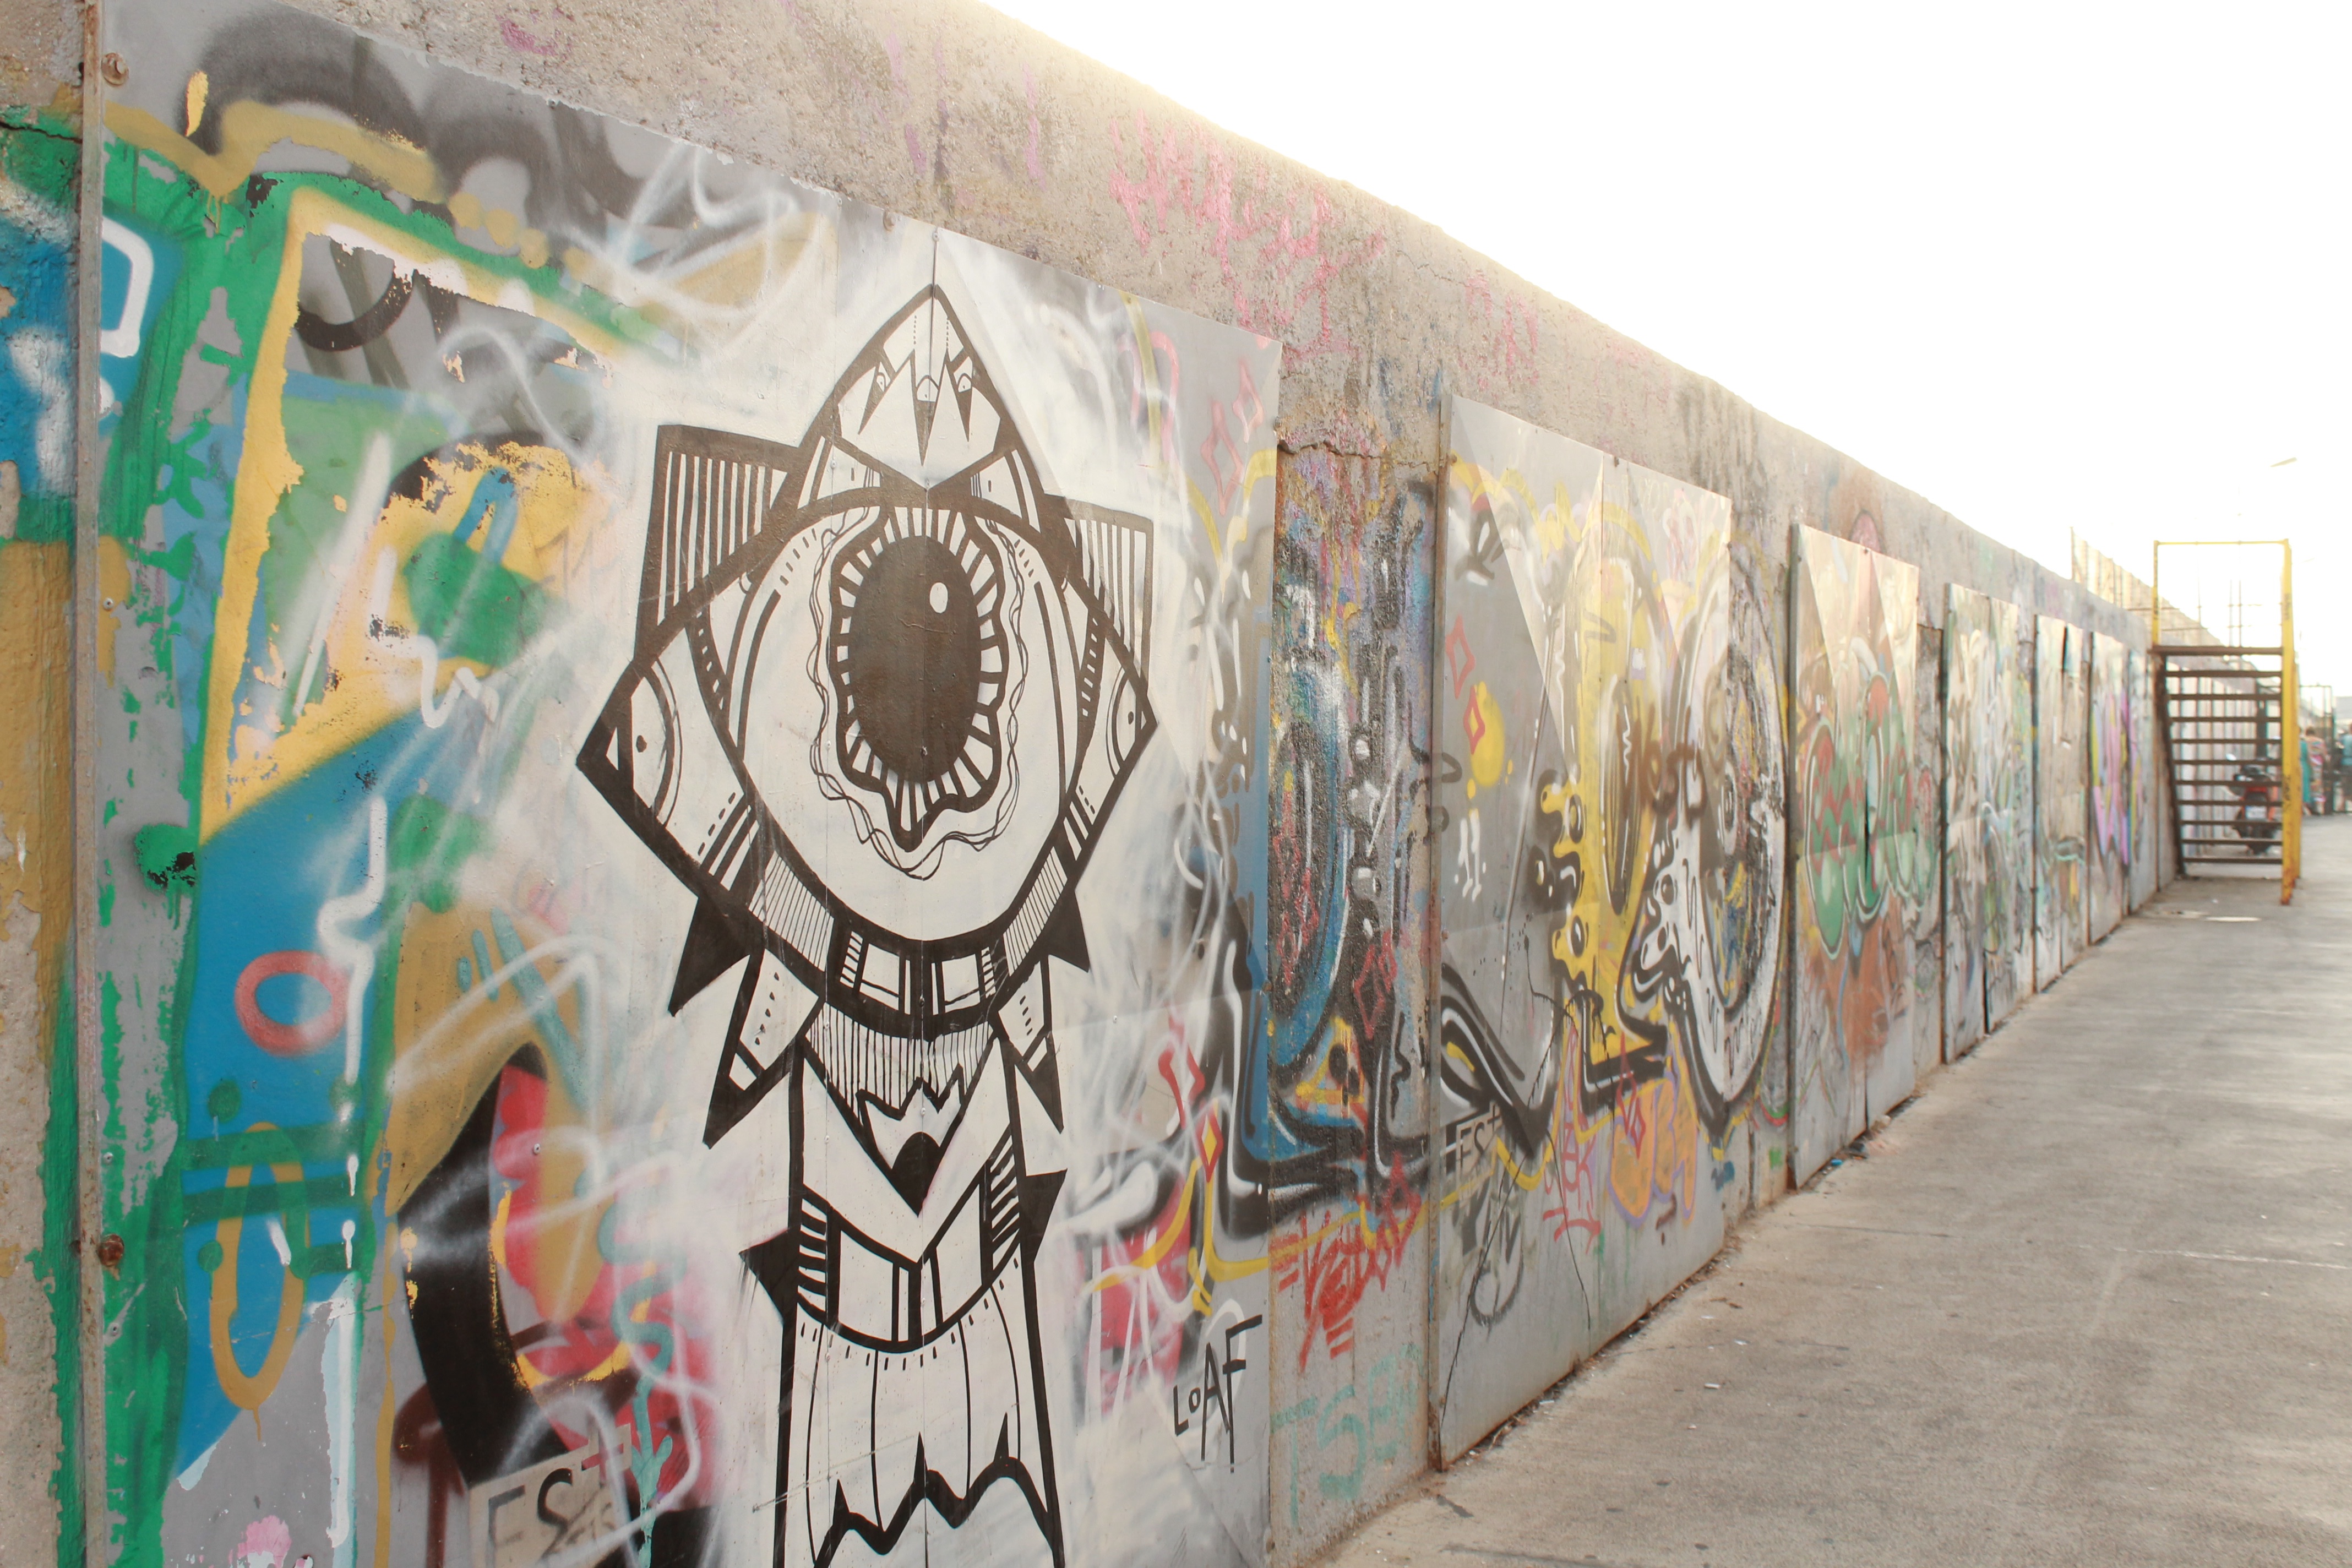
wall, graffiti, street art, art, mural, modern art